Robert Armitage (politician)

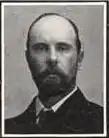
Armitage c1906

Armitage served as Lord Mayor of Leeds from 1904–05 and Deputy Lord Mayor from 1905–06, 1906–07 and 1908–09. He was a Justice of the peace for the City of Leeds. He gained Leeds Central from the Conservative in 1906, the first time the Liberals had won the constituency. He was comfortably re-elected in both 1910 elections. He supported the wartime Coalition government. At the 1918 election he received endorsement by the government and did not get a Unionist opponent and was easily re-elected. At the 1922 election he stood as a candidate of the official Liberal party rather than as a National Liberal supporter of Lloyd George. As a result he not only faced a Labour party opponent but a Unionist opponent and lost his seat, finishing third. He did not stand for parliament again.